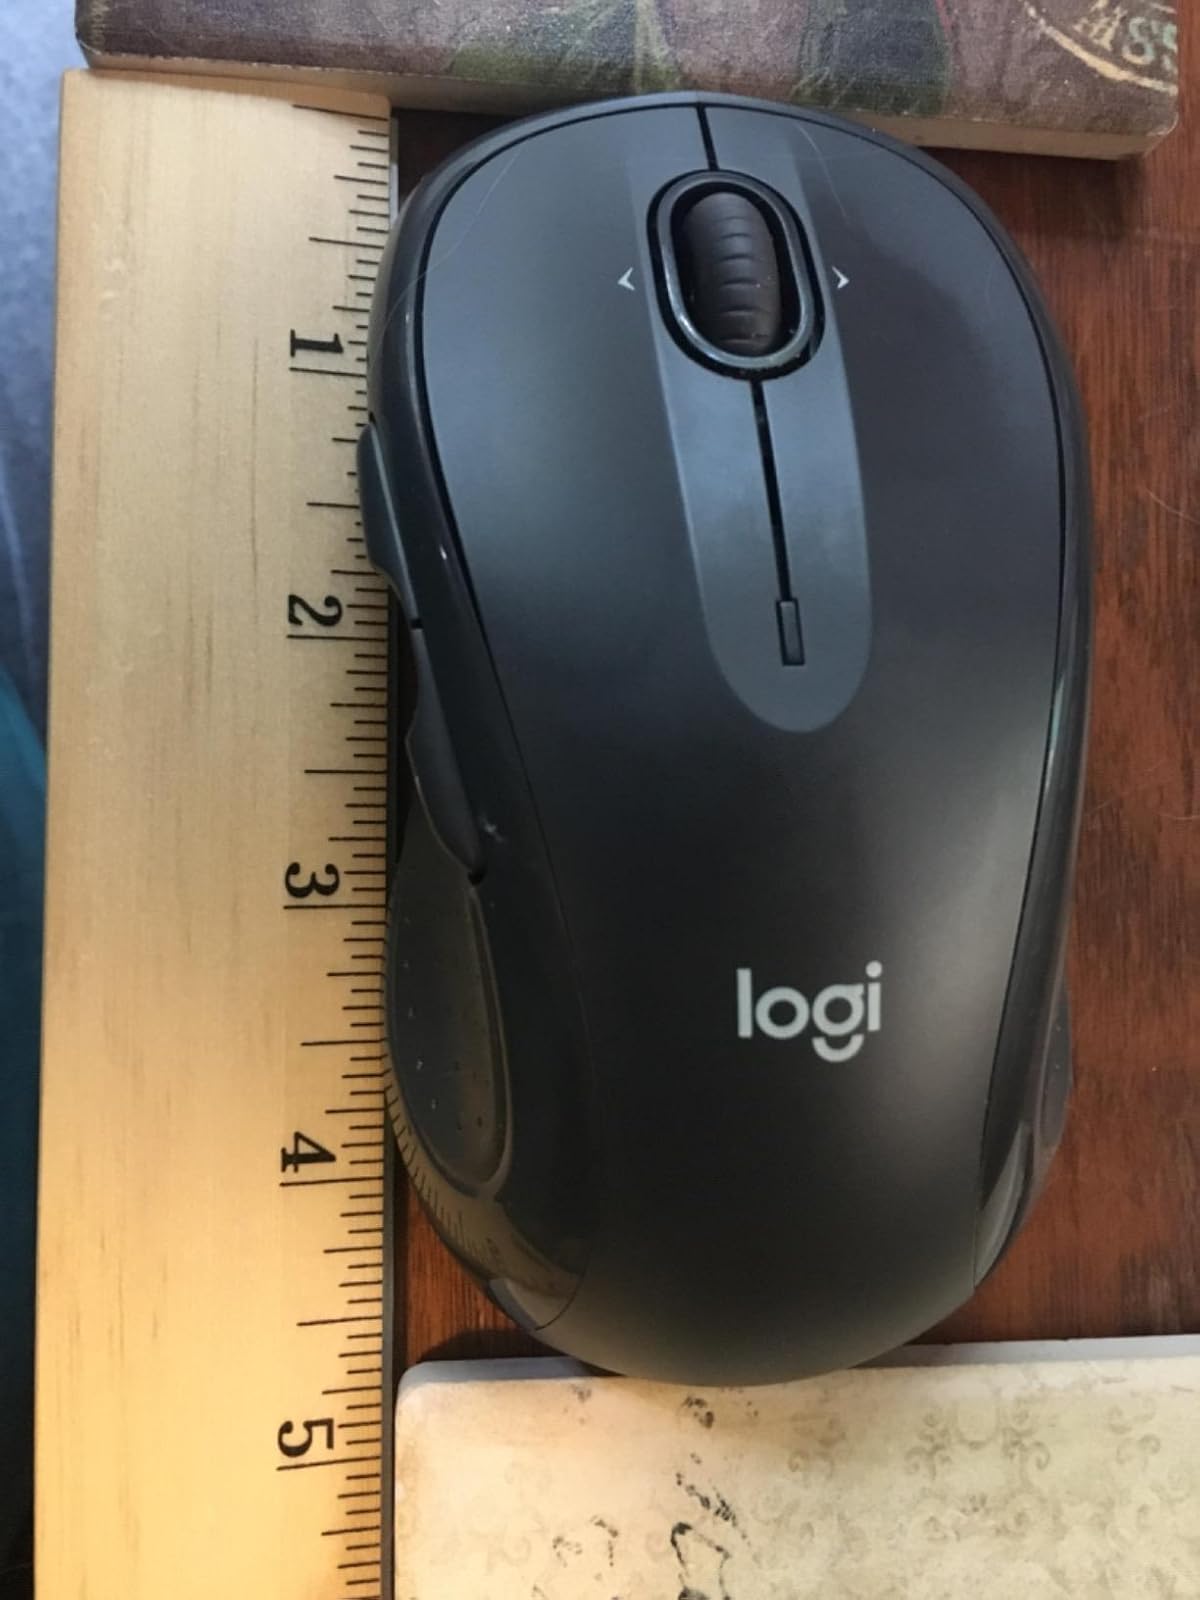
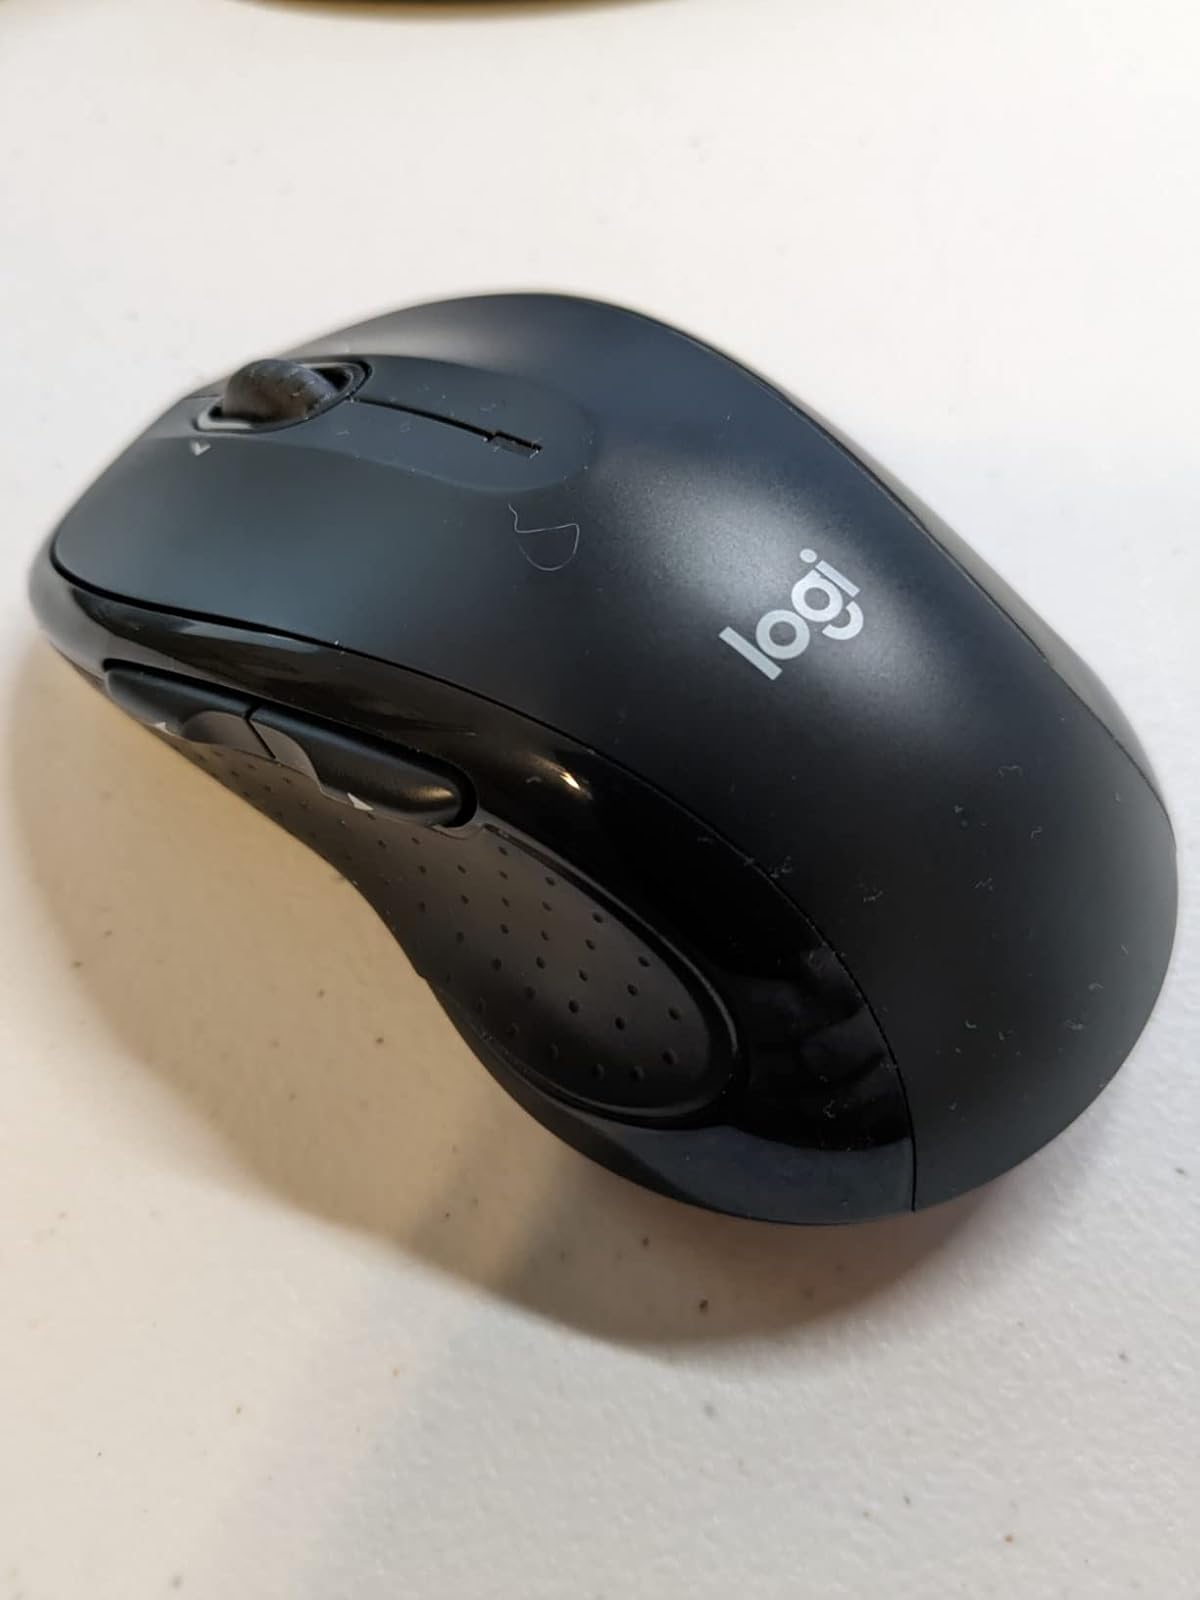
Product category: mouse
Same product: yes